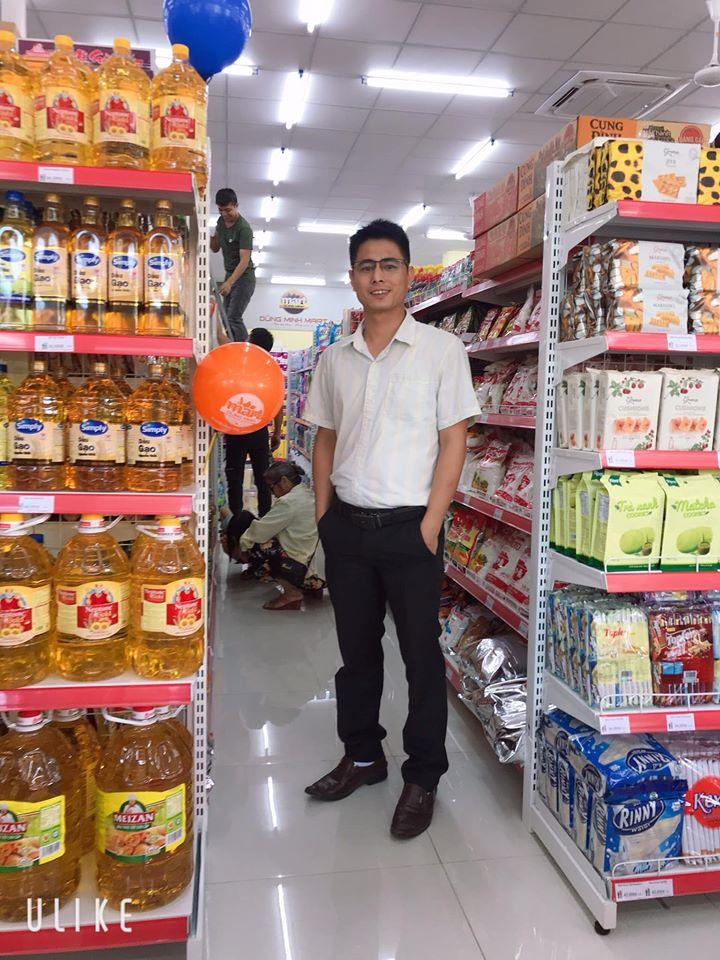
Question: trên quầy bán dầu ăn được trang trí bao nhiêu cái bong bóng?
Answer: hai cái